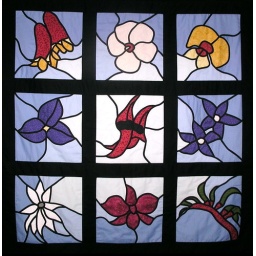
A stained glass applique wall hanging made from a design by Margaret Rolfe. Hand pieced and quilted